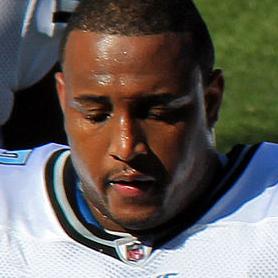
Age: 27